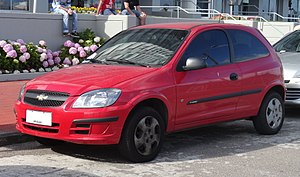
Opel Corsa B / Produktion på andre markeder
Opel Corsa B var en mellem starten af 1993 og sensommeren 2000 af Opel bygget minibil, som afløste forgængeren Corsa A.